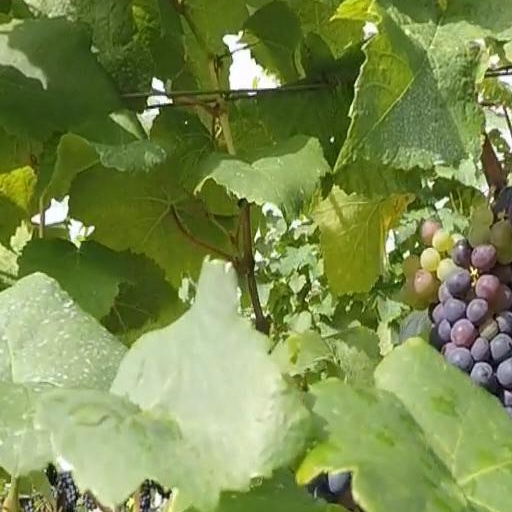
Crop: grape